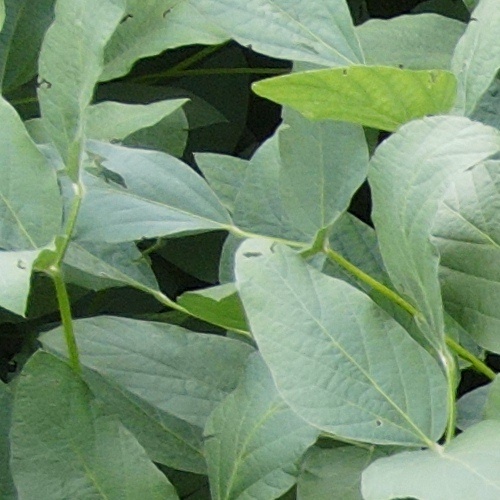
Label: Caterpillar